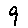
Label: 9